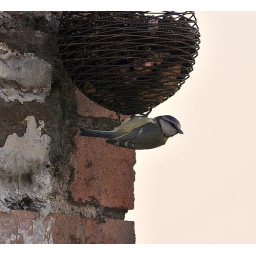
blue tit on a bird feeder in swineford